Roopmati

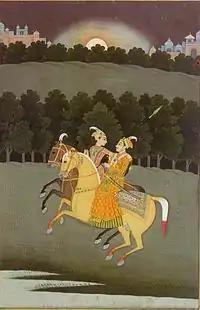
Roopmati with Baz Bahadur, Sultan of Malwa.

Rani Roopmati (died 1561), also known as Kavi Roopmati, was a poet queen of Mandu and the consort of the Sultan of Malwa, Baz Bahadur. Roopmati features prominently in the folklores of Malwa, which often describe the romance of the Sultan and his consort. She is said to have poisoned herself out of loyalty to her husband when Mandu was invaded by Adham Khan.